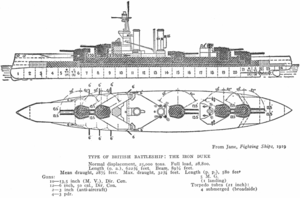
Les quatre bâtiments de la classe Iron Duke, de la Royal Navy, furent tous lancés entre octobre 1912 et novembre 1913.